2008 Summer Olympics torch relay

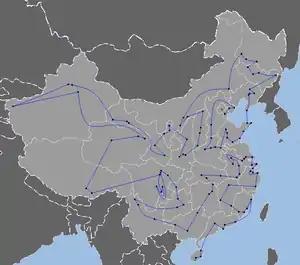
2008 Torch Relay in China

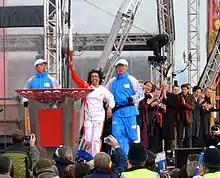
Arrival of the Olympic Torch in the O2 Arena.

The route carried the torch through six continents from March 2008 to May 2008 to August 2008. The planned route originally included a stop in Taipei between Ho Chi Minh City and Hong Kong, but there was disagreement in Beijing and Taipei over language used to describe whether it was an international or a domestic part of the route. While the Olympic committees of China and Chinese Taipei reached initial consensus on the approach, the government of the Republic of China in Taiwan intervened, stating that this placement could be interpreted as placing Taiwan on the same level as Hong Kong and Macau, an implication it objected to. The Beijing Organizing Committee attempted to continue negotiation, but further disputes arose over the flag or the anthem of the Republic of China along the 24 km torch route in Taiwan. By the midnight deadline for concluding the negotiation on September 21, 2007, Taiwan and mainland China were unable to come to terms with the issue of the Torch Relay. In the end, both sides of the Taiwan Strait decided to eliminate the Taipei leg.